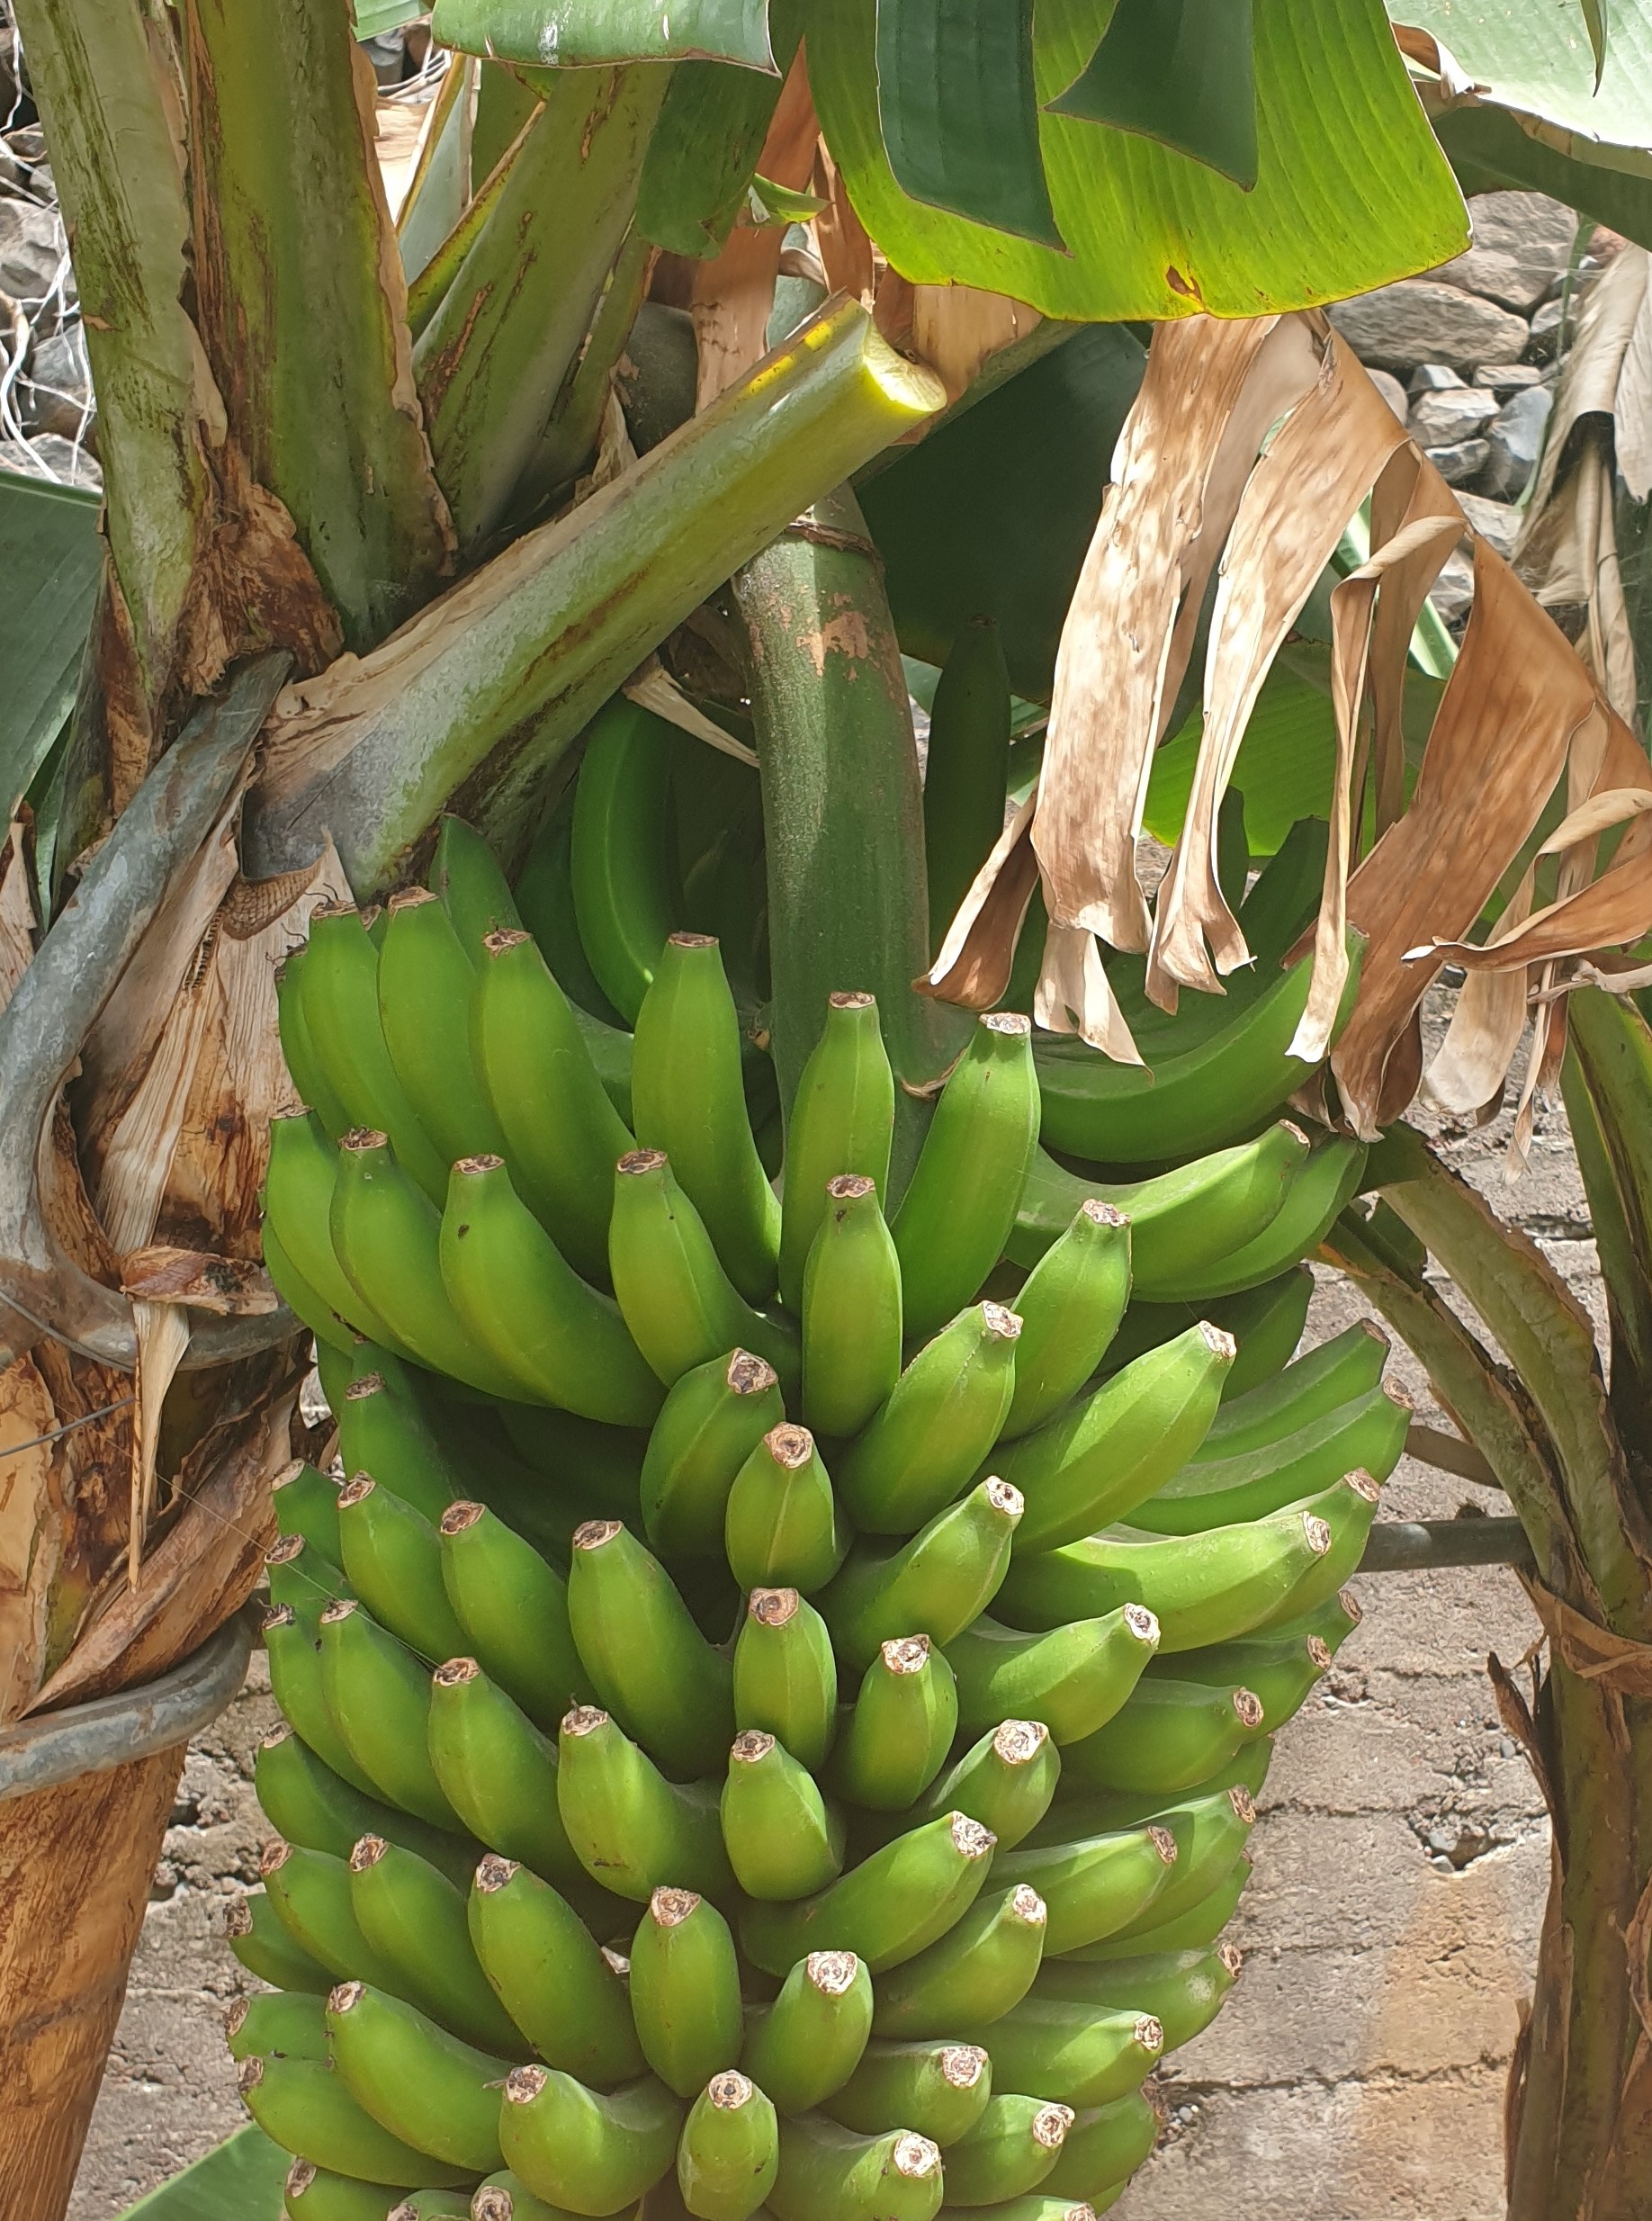
Label: Cut